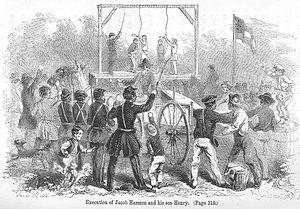
Premier conflit total de l'ère moderne, la guerre de Sécession met en exergue le rôle déterminant que les chemins de fer joueront dans les conflits à venir, en particulier dans le domaine de la logistique et du transport de troupes. Mais si le réseau particulièrement bien développé du Nord et une gestion rigoureuse et sans compromis de ses moyens ferroviaires eurent un effet déterminant sur la victoire de l'Union, les faiblesses du réseau confédéré ante bellum - dues principalement au faible niveau de développement industriel des États sécessionnistes -, et une gestion anarchique et tâtonnante, marquée par l'improvisation voire la corruption, de l'arme ferroviaire par les autorités civiles et militaires de la Confédération contribuent pour une bonne part à la défaite du Sud, même si les deux camps comprennent d'emblée l'importance de cette nouvelle technique dans la guerre moderne.